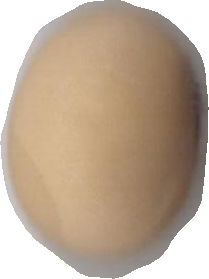
Variety: Anjasmoro